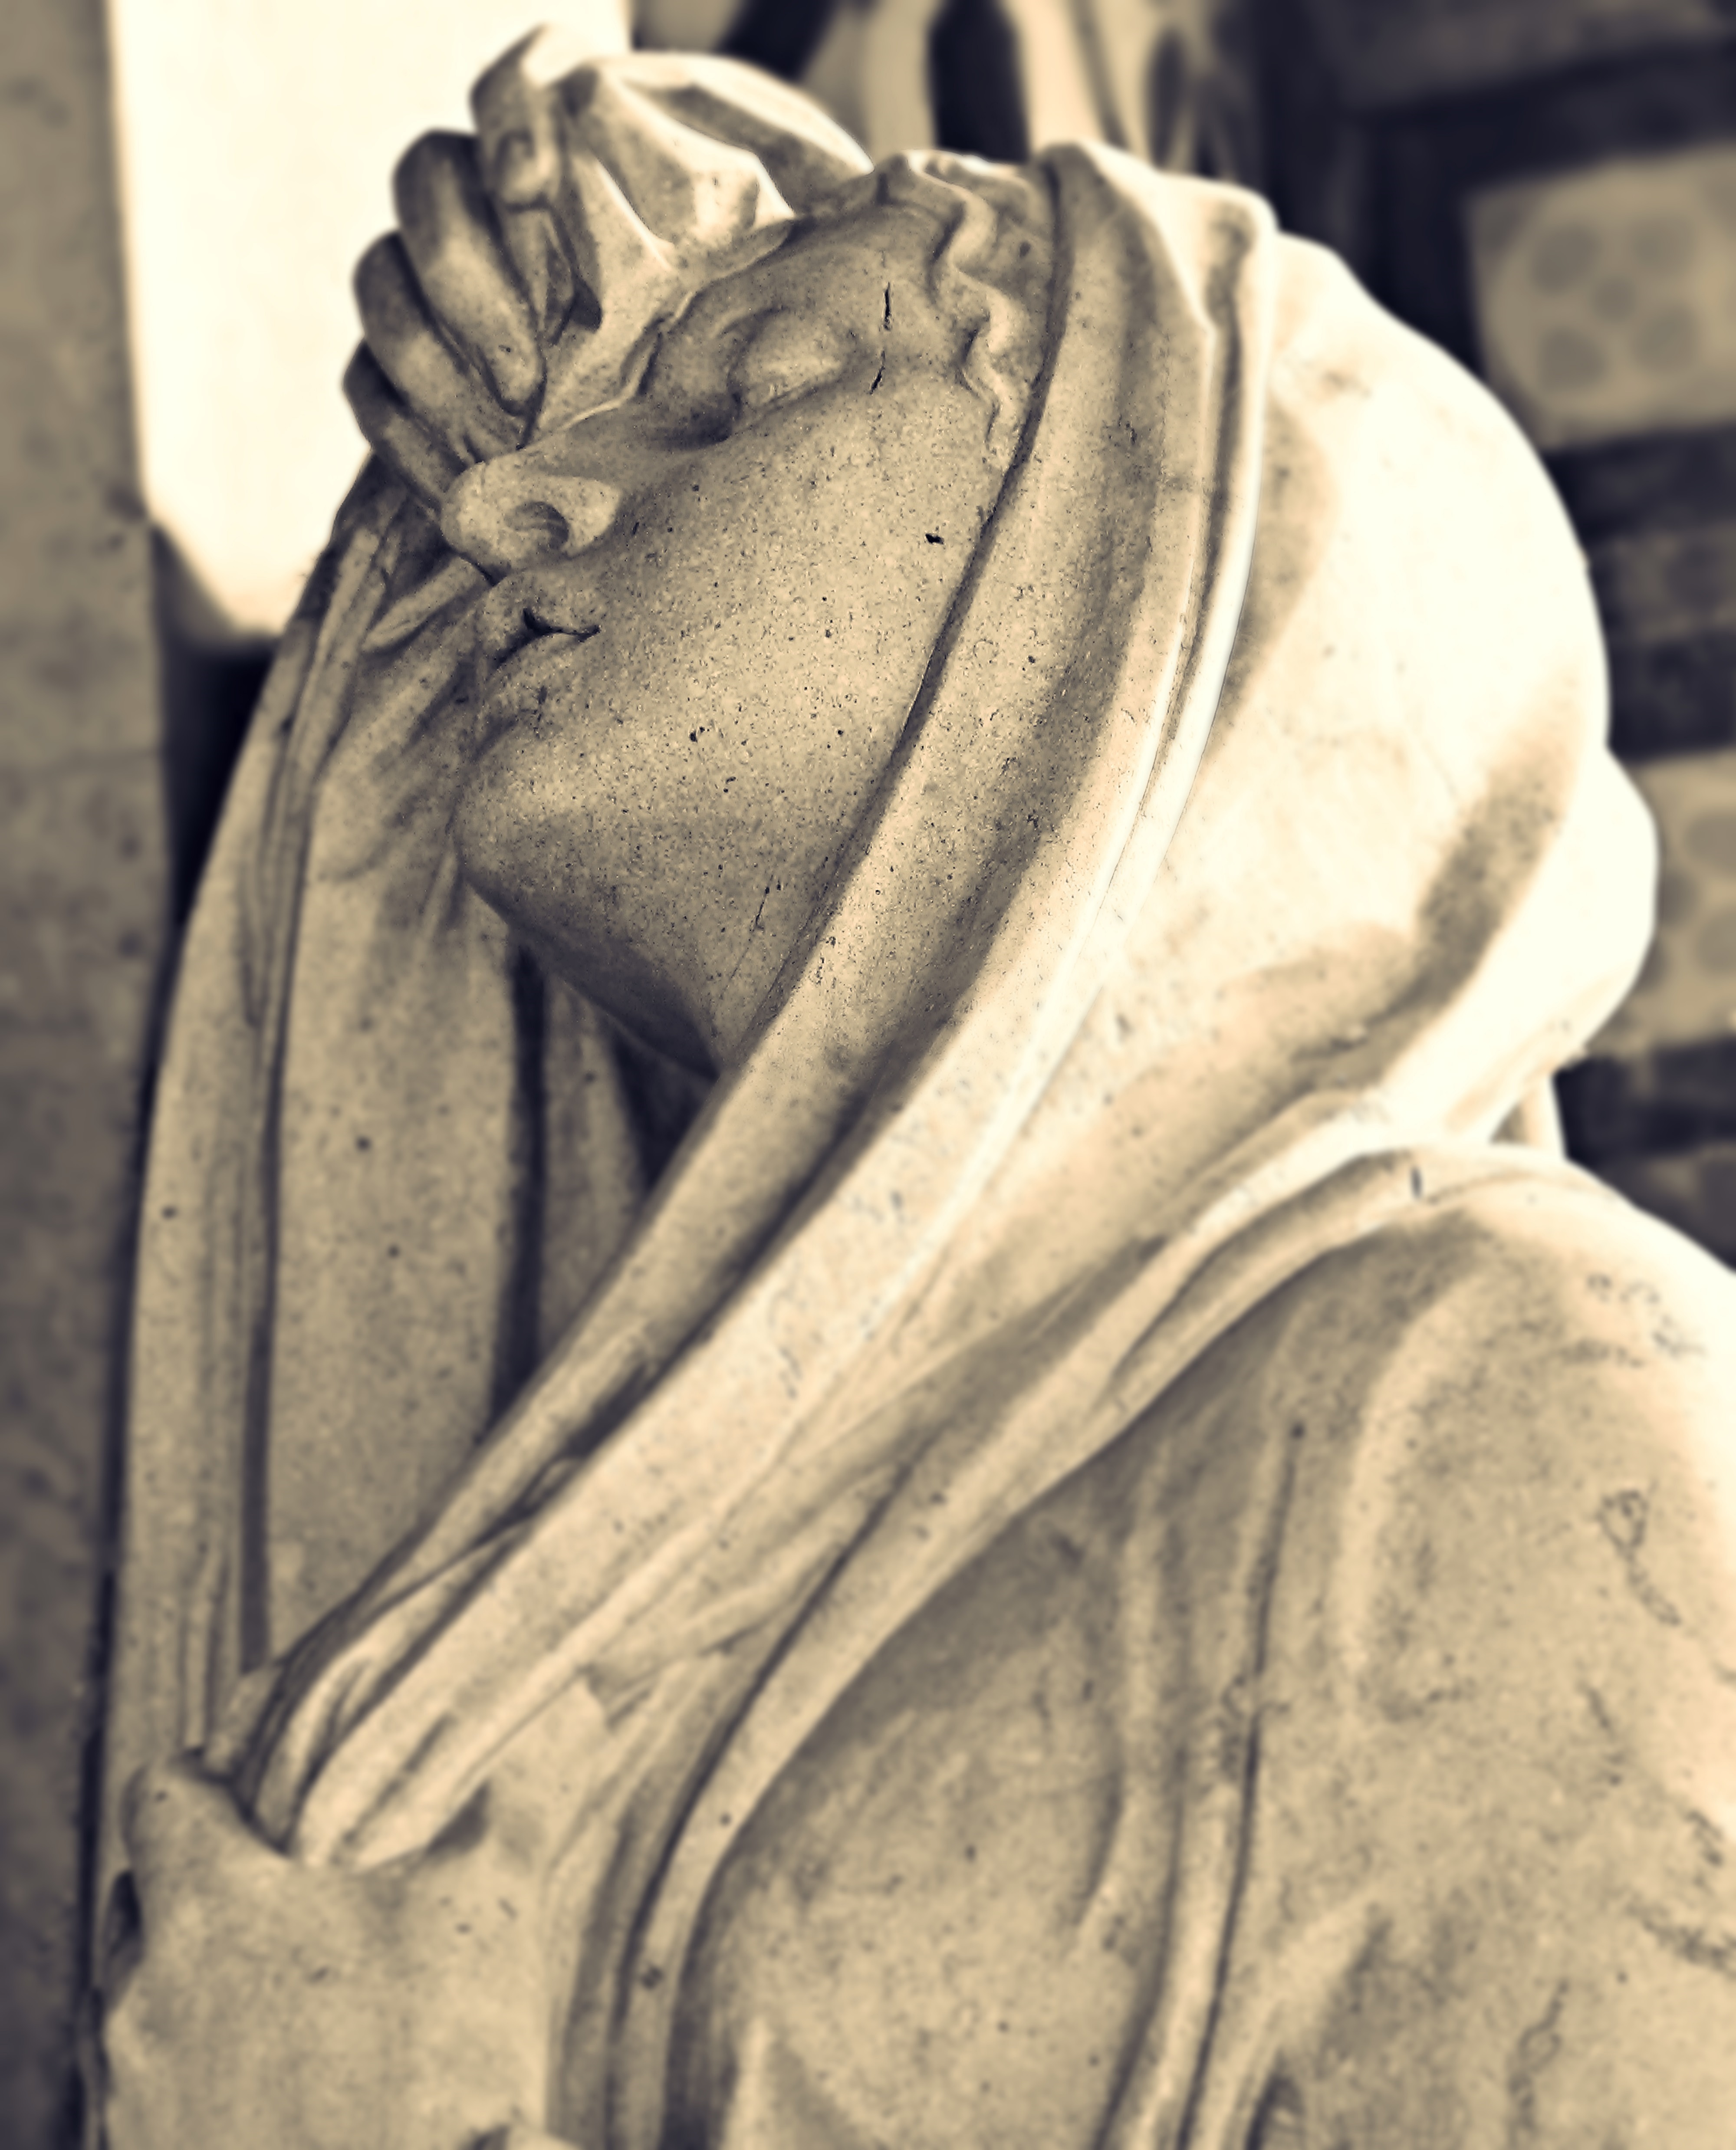
hand, sand, wood, old, stone, mystical, monument, statue, sadness, symbol, peaceful, memory, rest, cemetery, monochrome, tombstone, death, close, spiritual, close up, grave, sculpture, art, transience, figure, temple, faith, loneliness, commemorate, detail, tomb, carving, silent, tomb figure, angel figure, mourning, farewell, longing, resting place, stone figure, rock carving, last calm, stone figures, engrossment, ancient history